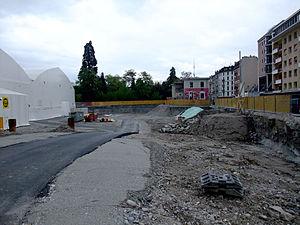
Genève, Artamis, ancien site industriel devenu espace culturel autogéré en 1996. Etat des travaux de réaménagement en mai 2010.
Artamis est le nom d'un espace culturel autogéré de Genève situé dans le quartier de La Jonction, sur un ancien site de l'industrie chimique.